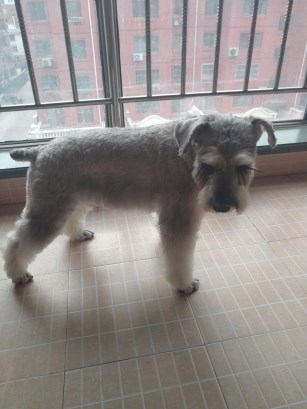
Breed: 2342-n000102-miniature_schnauzer